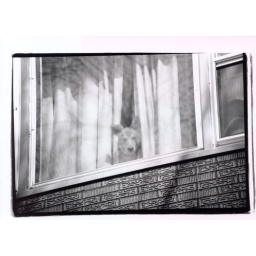
dog in window